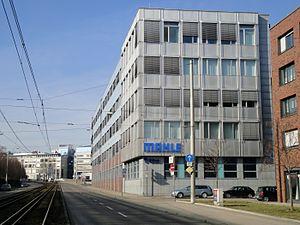
Mahle GmbH est le premier fabricant d'équipement d'origine de moteurs à combustion interne. Son siège est situé à Stuttgart.